Johnny Hartman

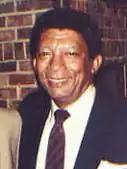
Hartman at the Village Jazz Lounge in Walt Disney World

John Maurice Hartman (July 3, 1923 – September 15, 1983) was an American jazz singer, known for his rich baritone voice and recordings of ballads. He sang and recorded with Earl Hines' and Dizzy Gillespie's big bands and with Erroll Garner. Hartman is best remembered for his collaboration in 1963 with saxophonist John Coltrane, "John Coltrane and Johnny Hartman", a landmark album for both him and Coltrane.